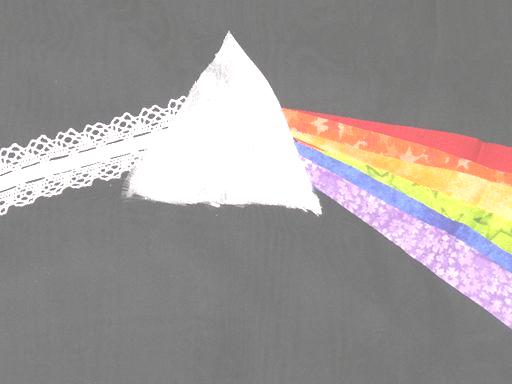
Material: fabric